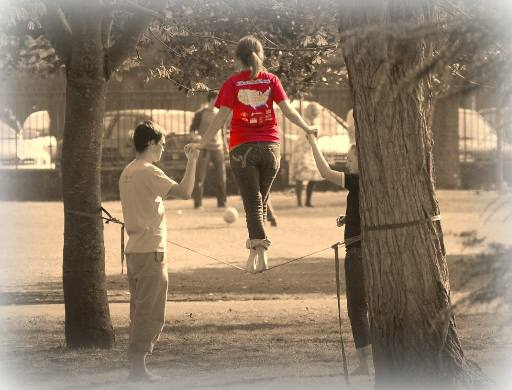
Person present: Yes